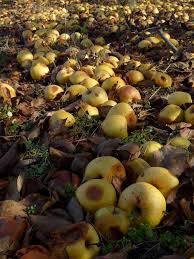
Label: trash